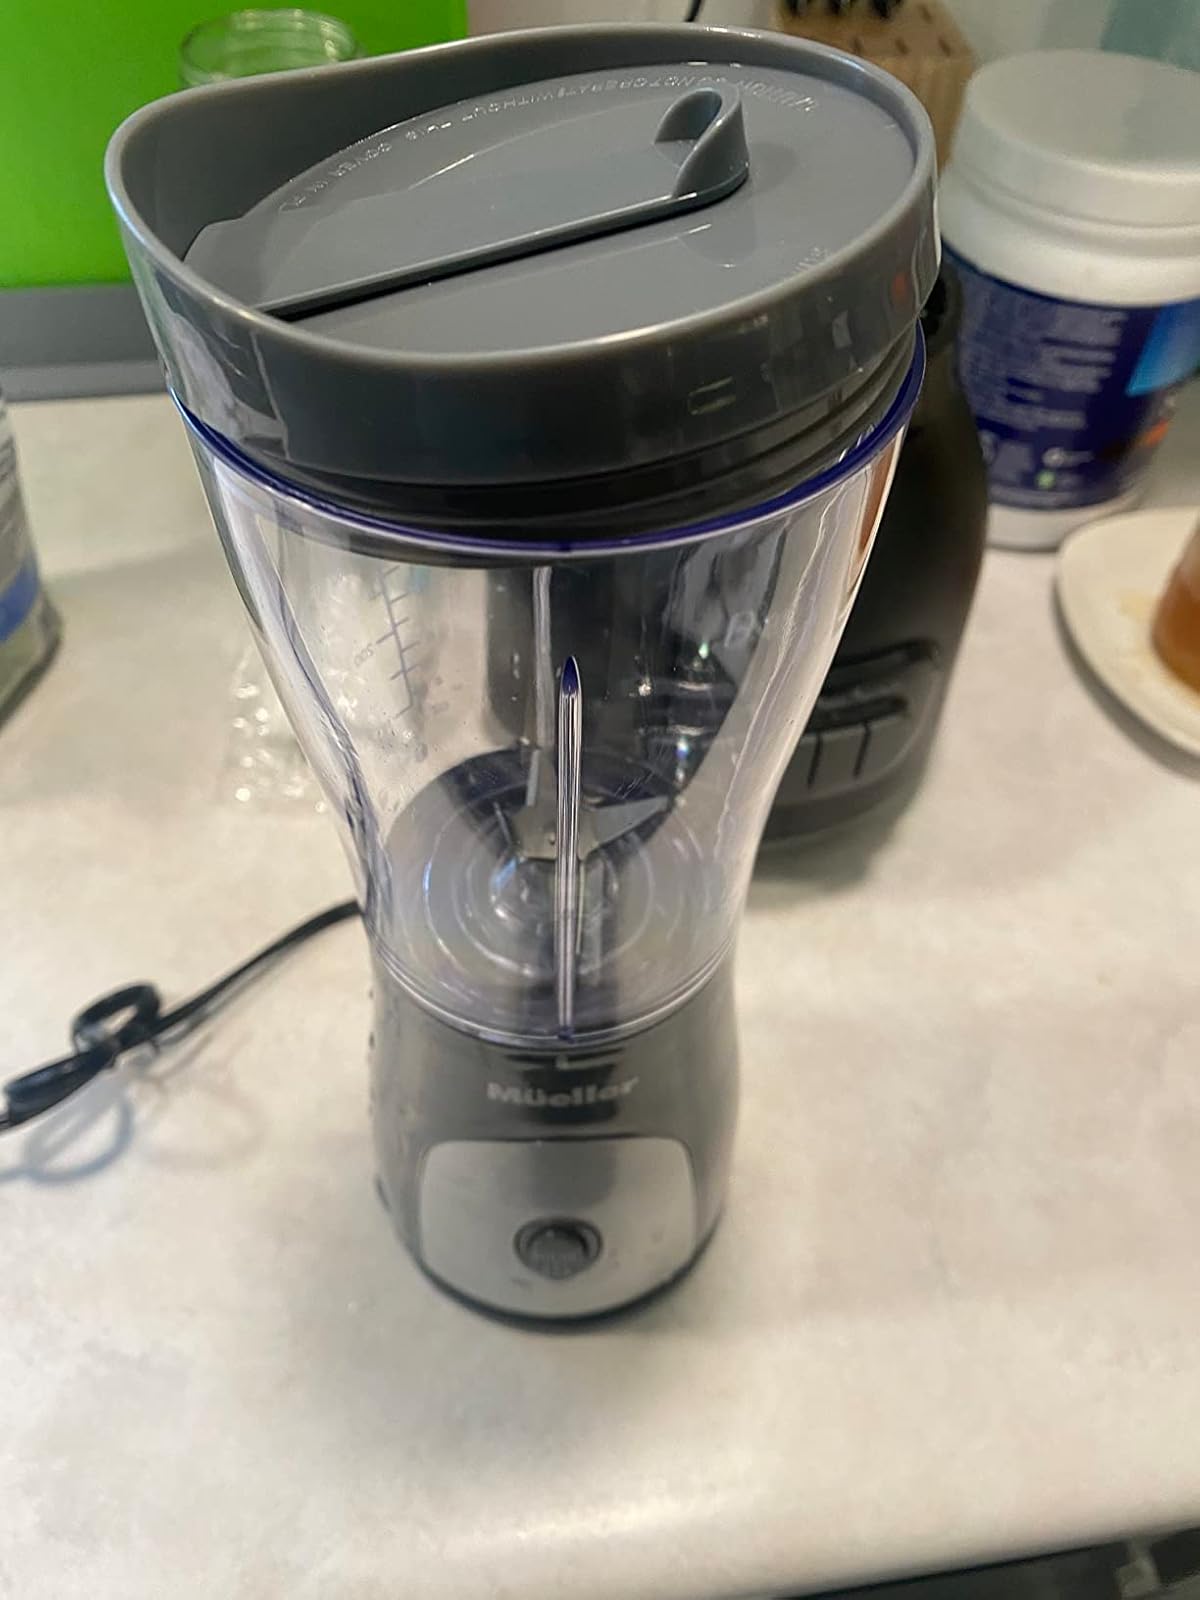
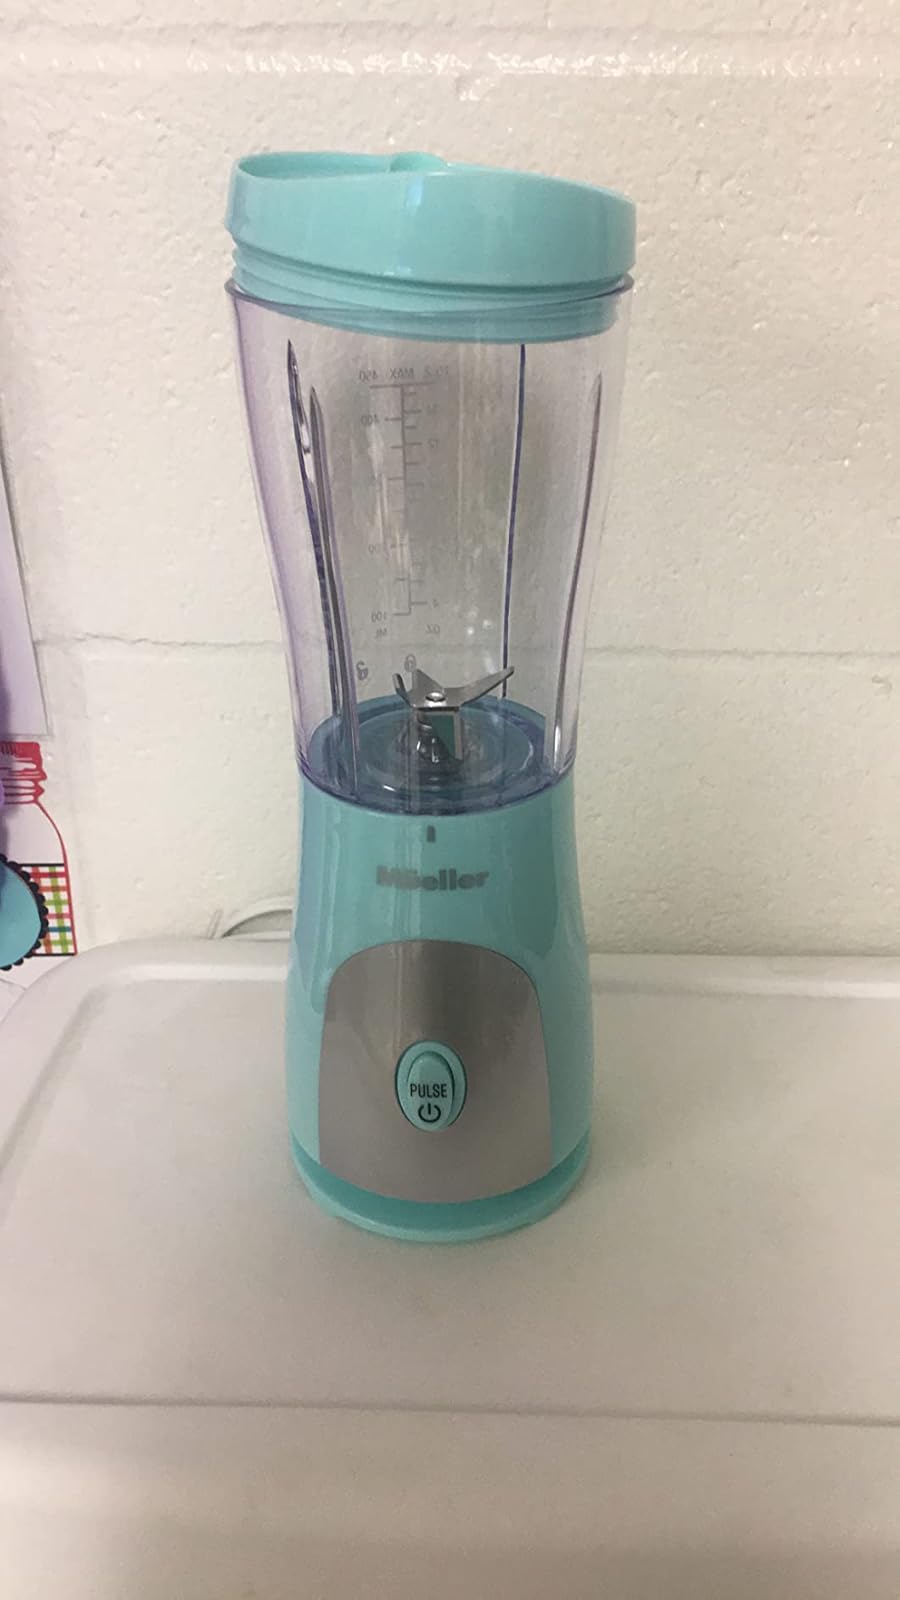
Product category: items_blender
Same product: no